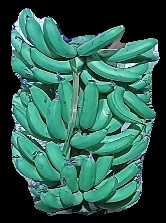
Variety: pachbale
Grade: grade3